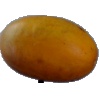
Label: Cucumber Ripe 2